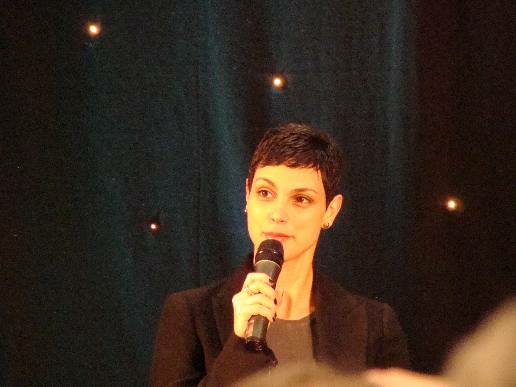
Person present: Yes